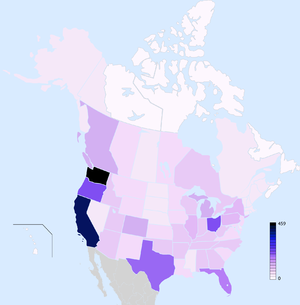
Le Bigfoot ou Sasquatch est une créature légendaire qui vivrait au Canada et aux États-Unis. La multiplication des témoignages laisse penser qu'il ne s'agit pas d'un individu, mais de plusieurs créatures.